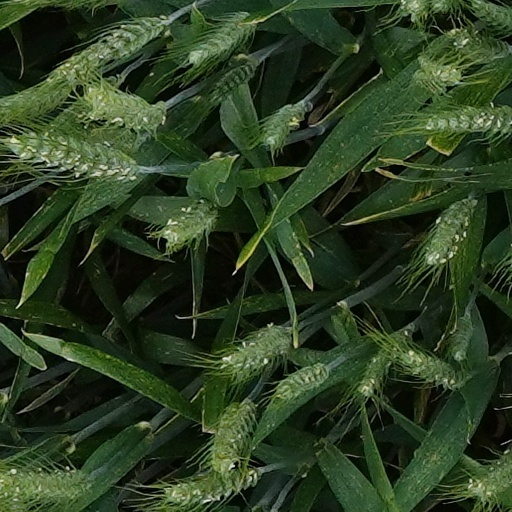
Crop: wheat